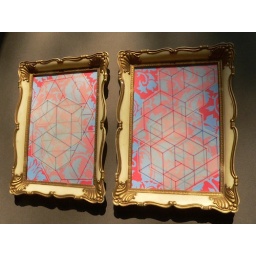
Layered mylar, ink and decorative paper in plastic frames. 2007